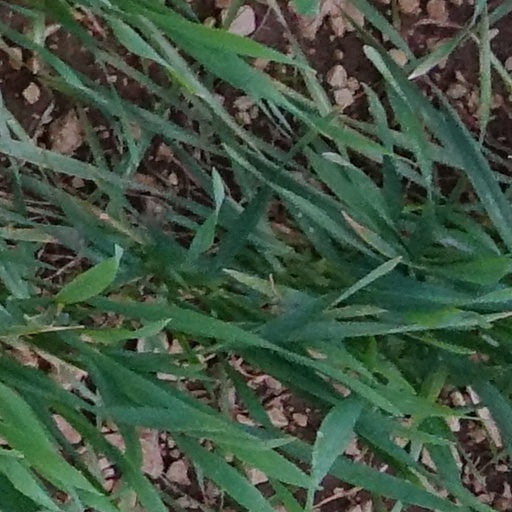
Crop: wheat